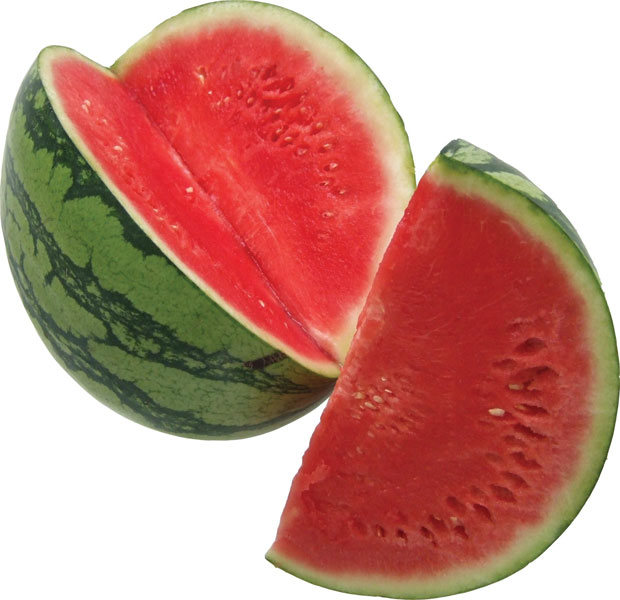
Label: Watermelon